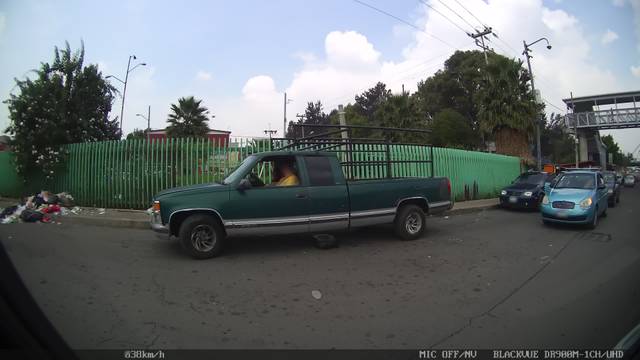
Region: Mexico
Coordinates: 19.385, -99.036